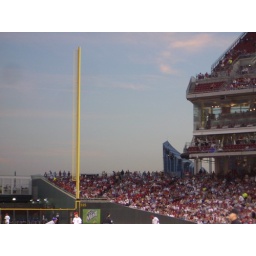
The right field foul pole with the new. condos of the Ascent in the background.